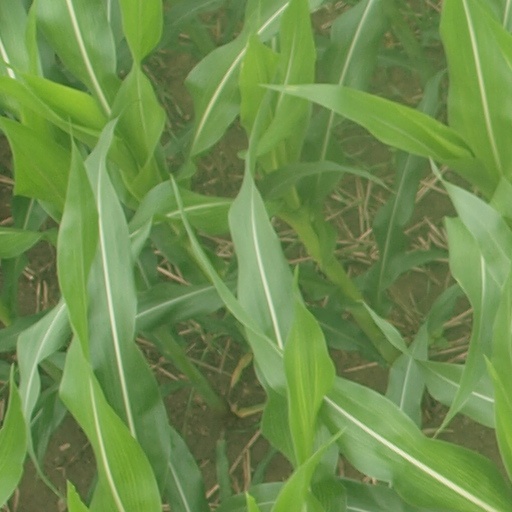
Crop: maize; corn